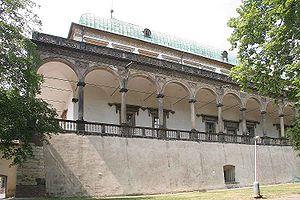
Le Jardin royal